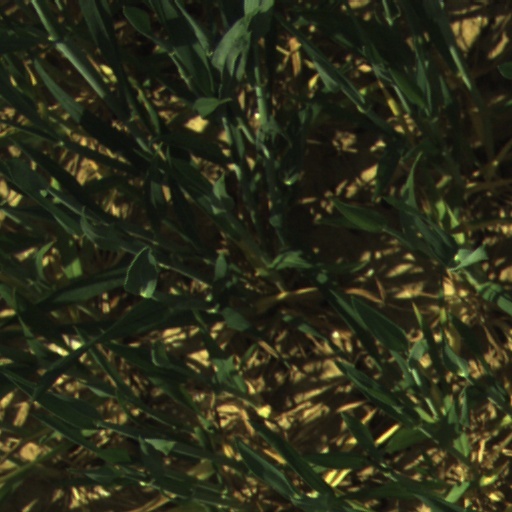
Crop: wheat